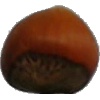
Label: nut_forest